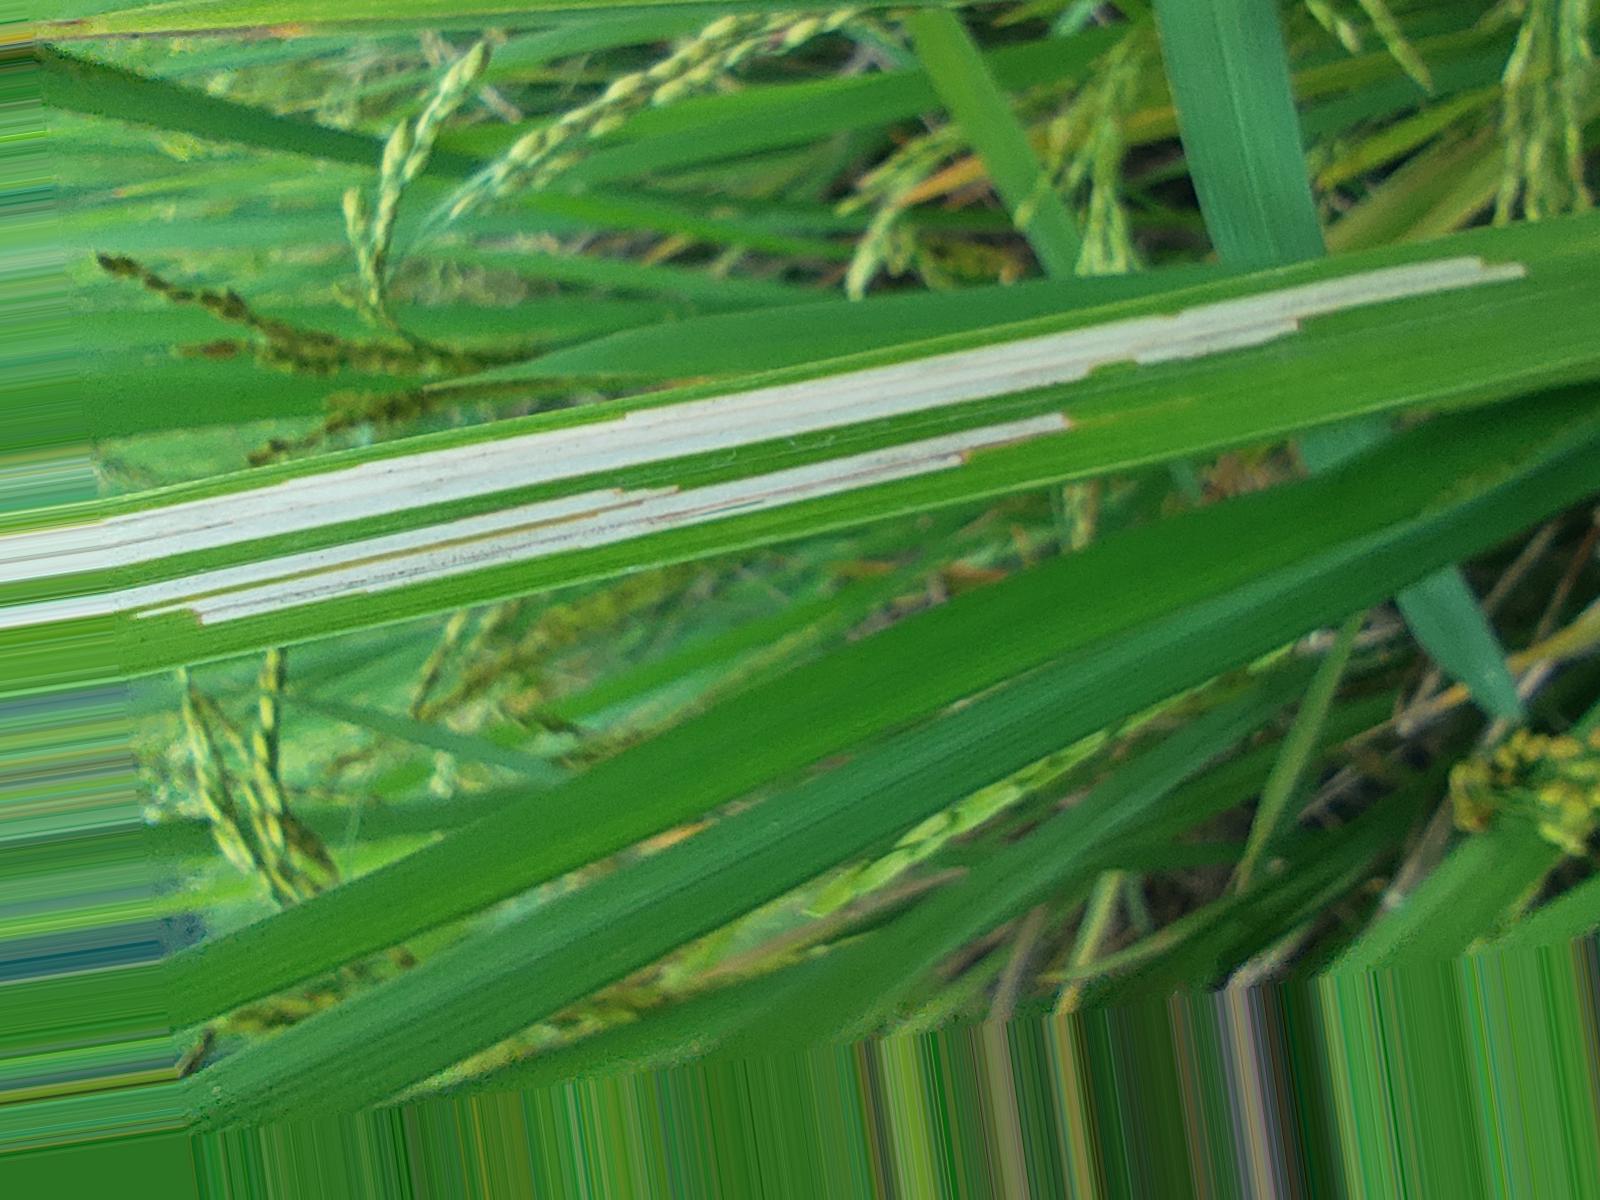
Nhãn: Sâu gai ( Hispa )